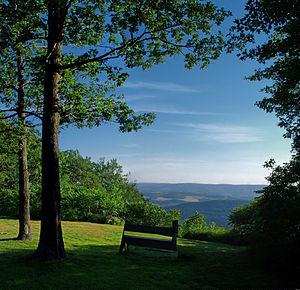
Springfield Township est un township, situé dans le comté de Bradford, en Pennsylvanie, aux États-Unis. En 2010, il comptait une population de 1 124 habitants.